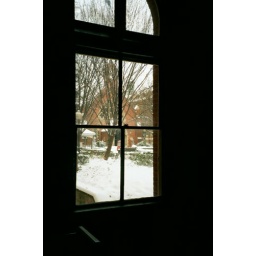
Dahlgren Chapel through a window of 1st floor corridor in Healy Hall. Georgetown University, Washington DC. 12/05/02